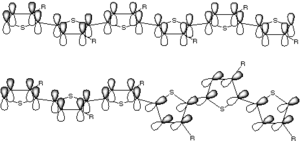
Les polythiophènes constituent une famille de polymères résultant de la réaction de polymérisation du thiophène, un hétérocycle sulfuré, qui peut devenir conducteur lorsque des électrons sont ajoutés ou enlevés des orbitales p conjuguées par dopage.